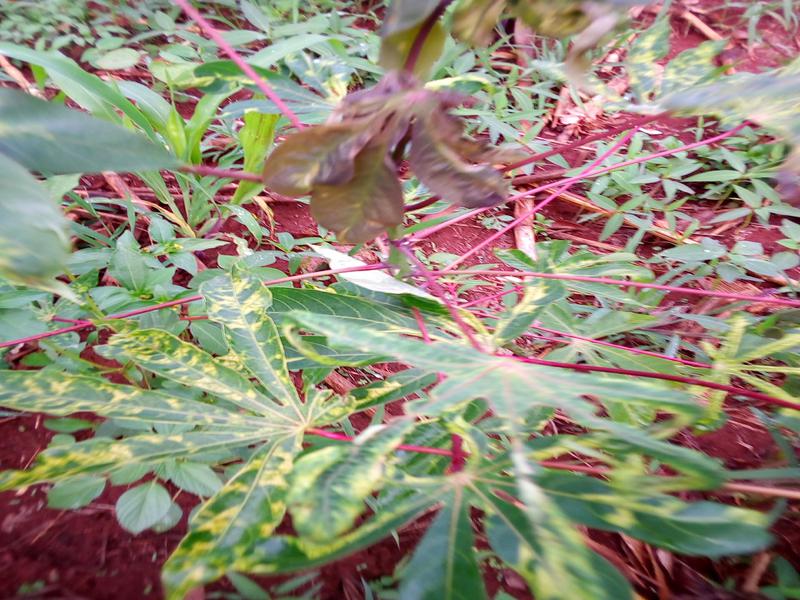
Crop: cassava
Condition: mosaic_disease